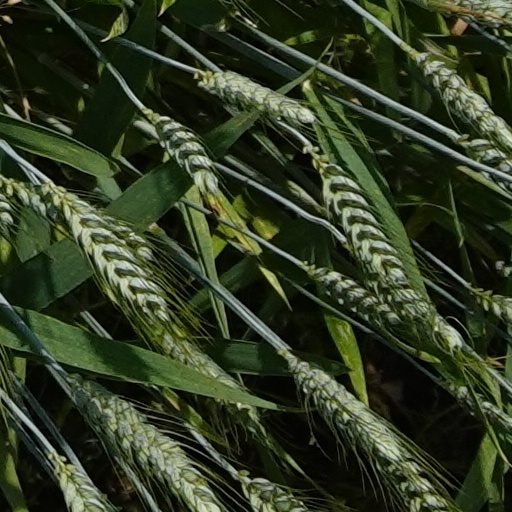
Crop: wheat